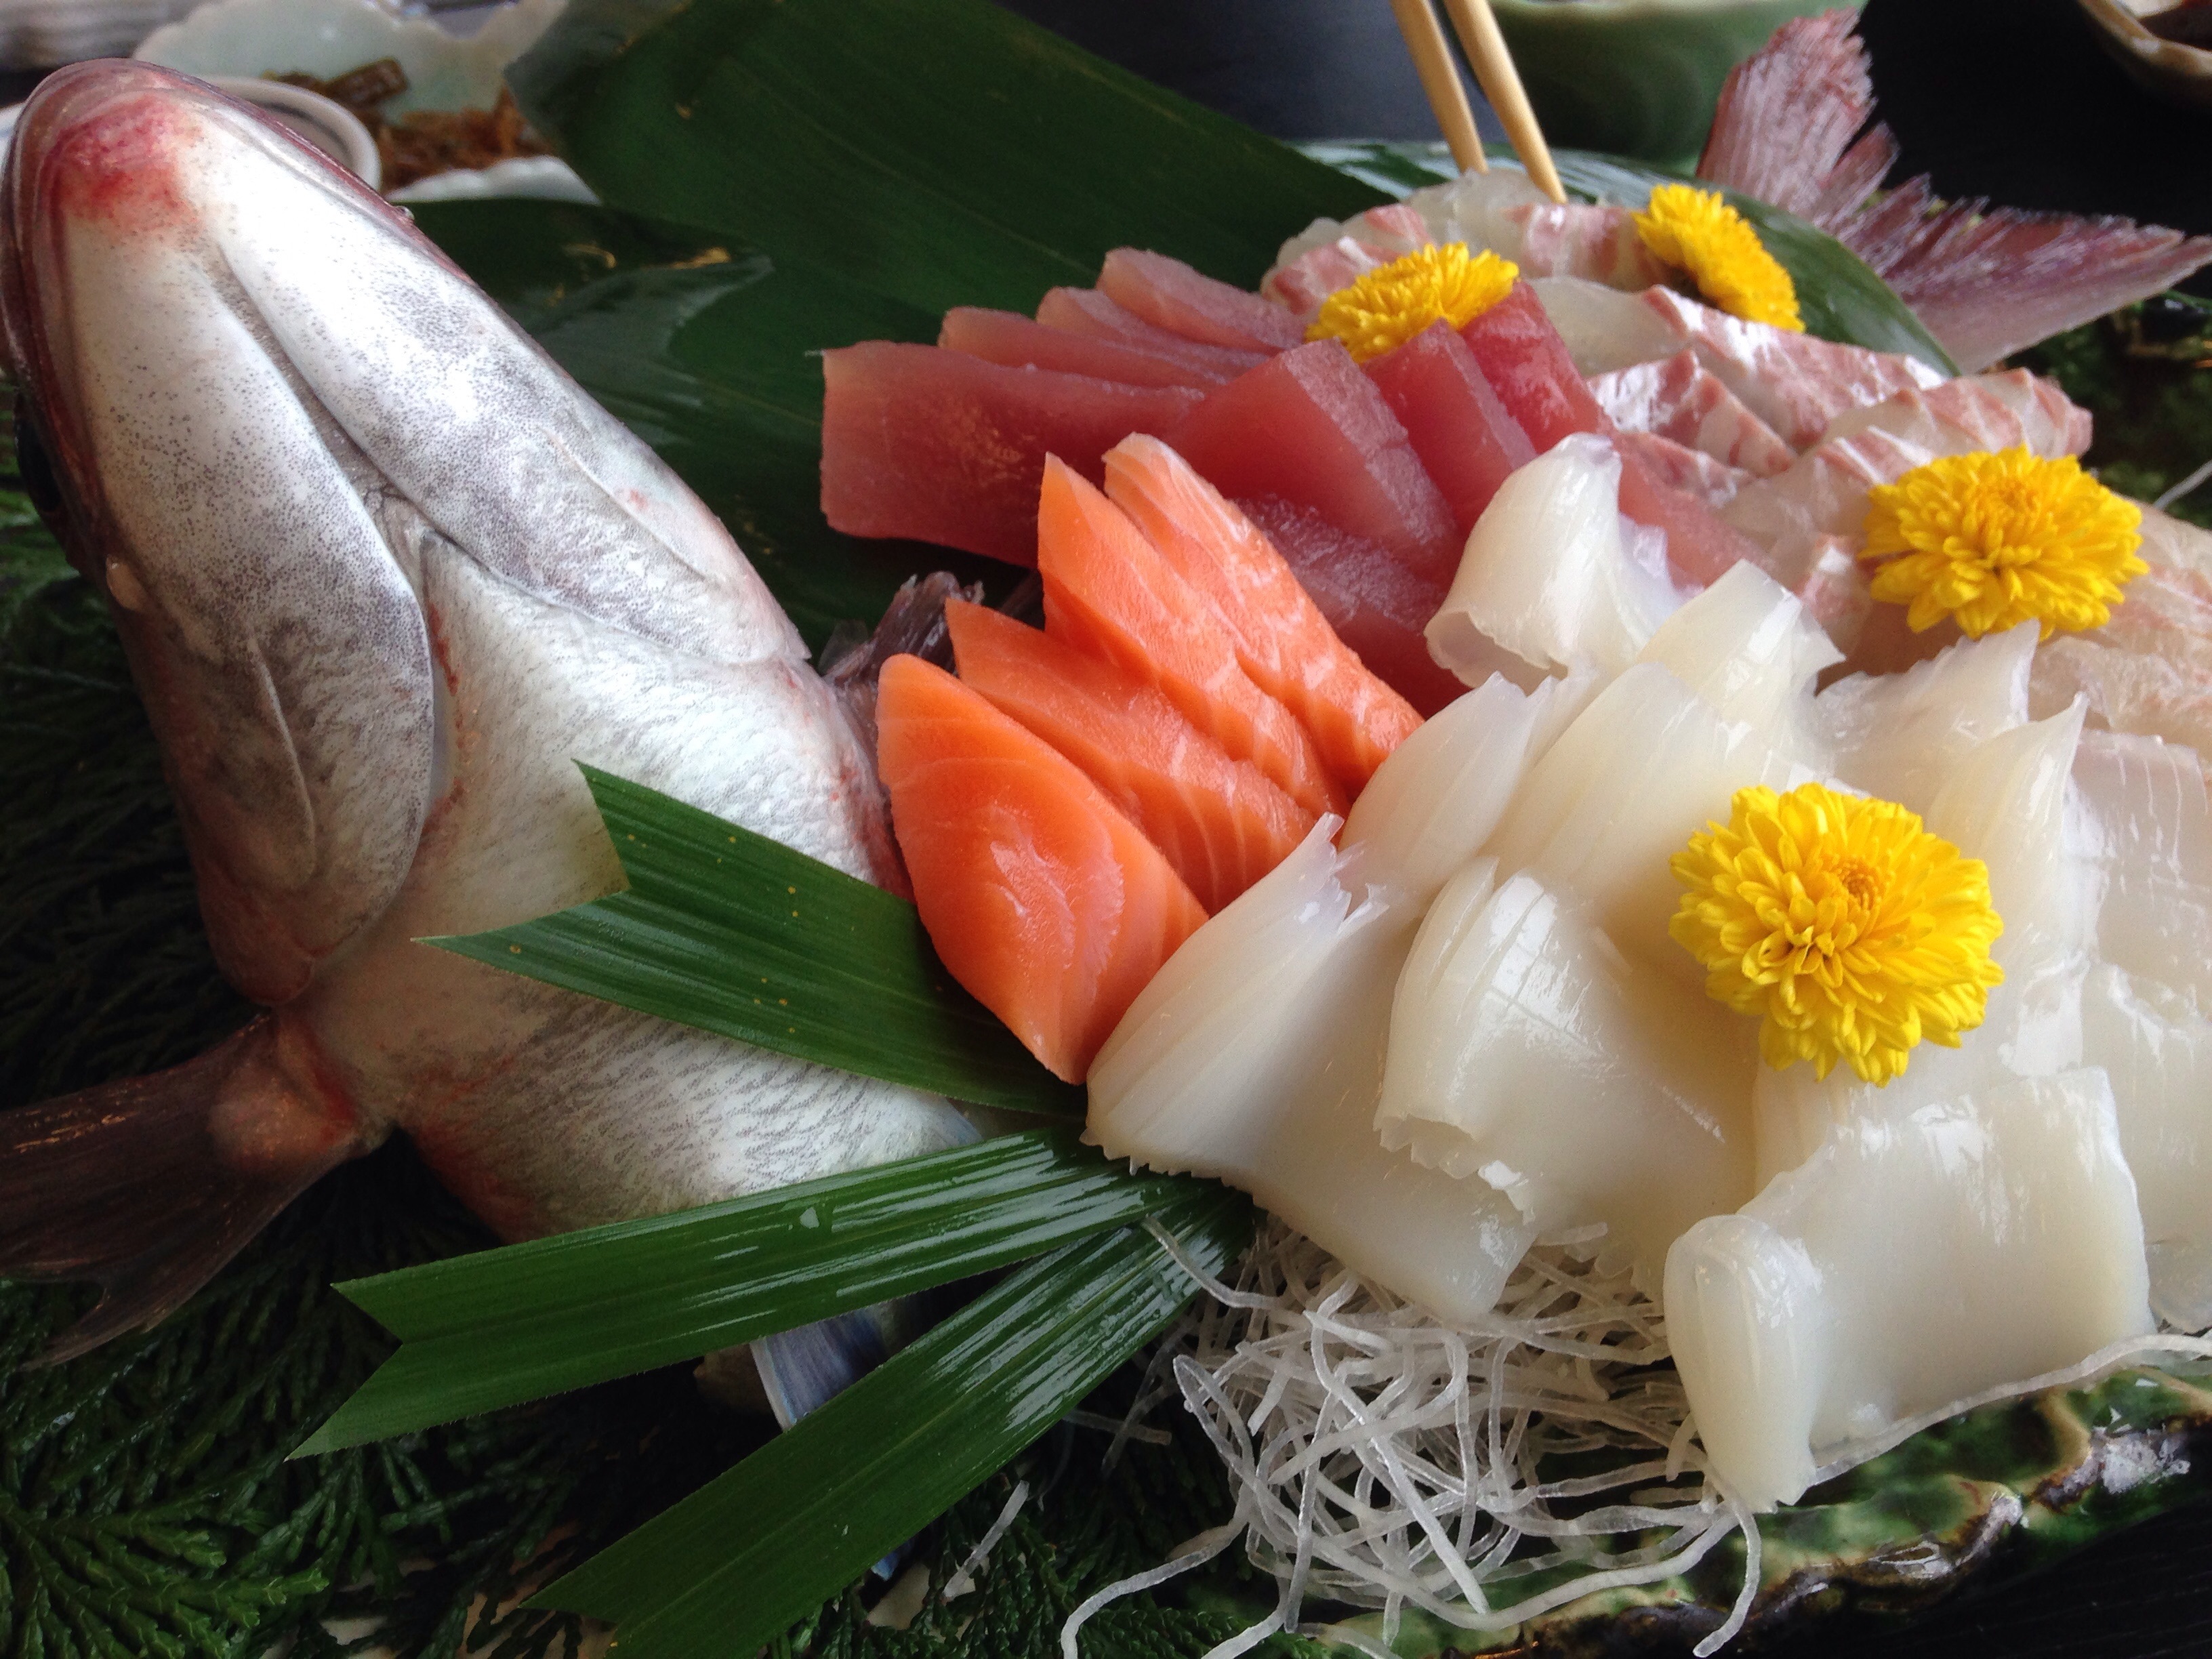
flower, dish, meal, food, fresh, fish, japan, cuisine, asian food, sashimi, japan food, chopsticks, chinese food, japanese cuisine, red snapper